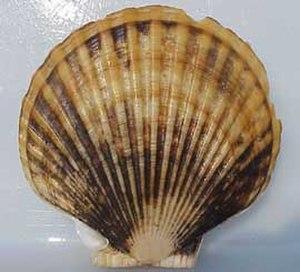
Le pétoncle, de nos jours, désigne des bivalves pectinidés autres que les coquilles Saint-Jacques.